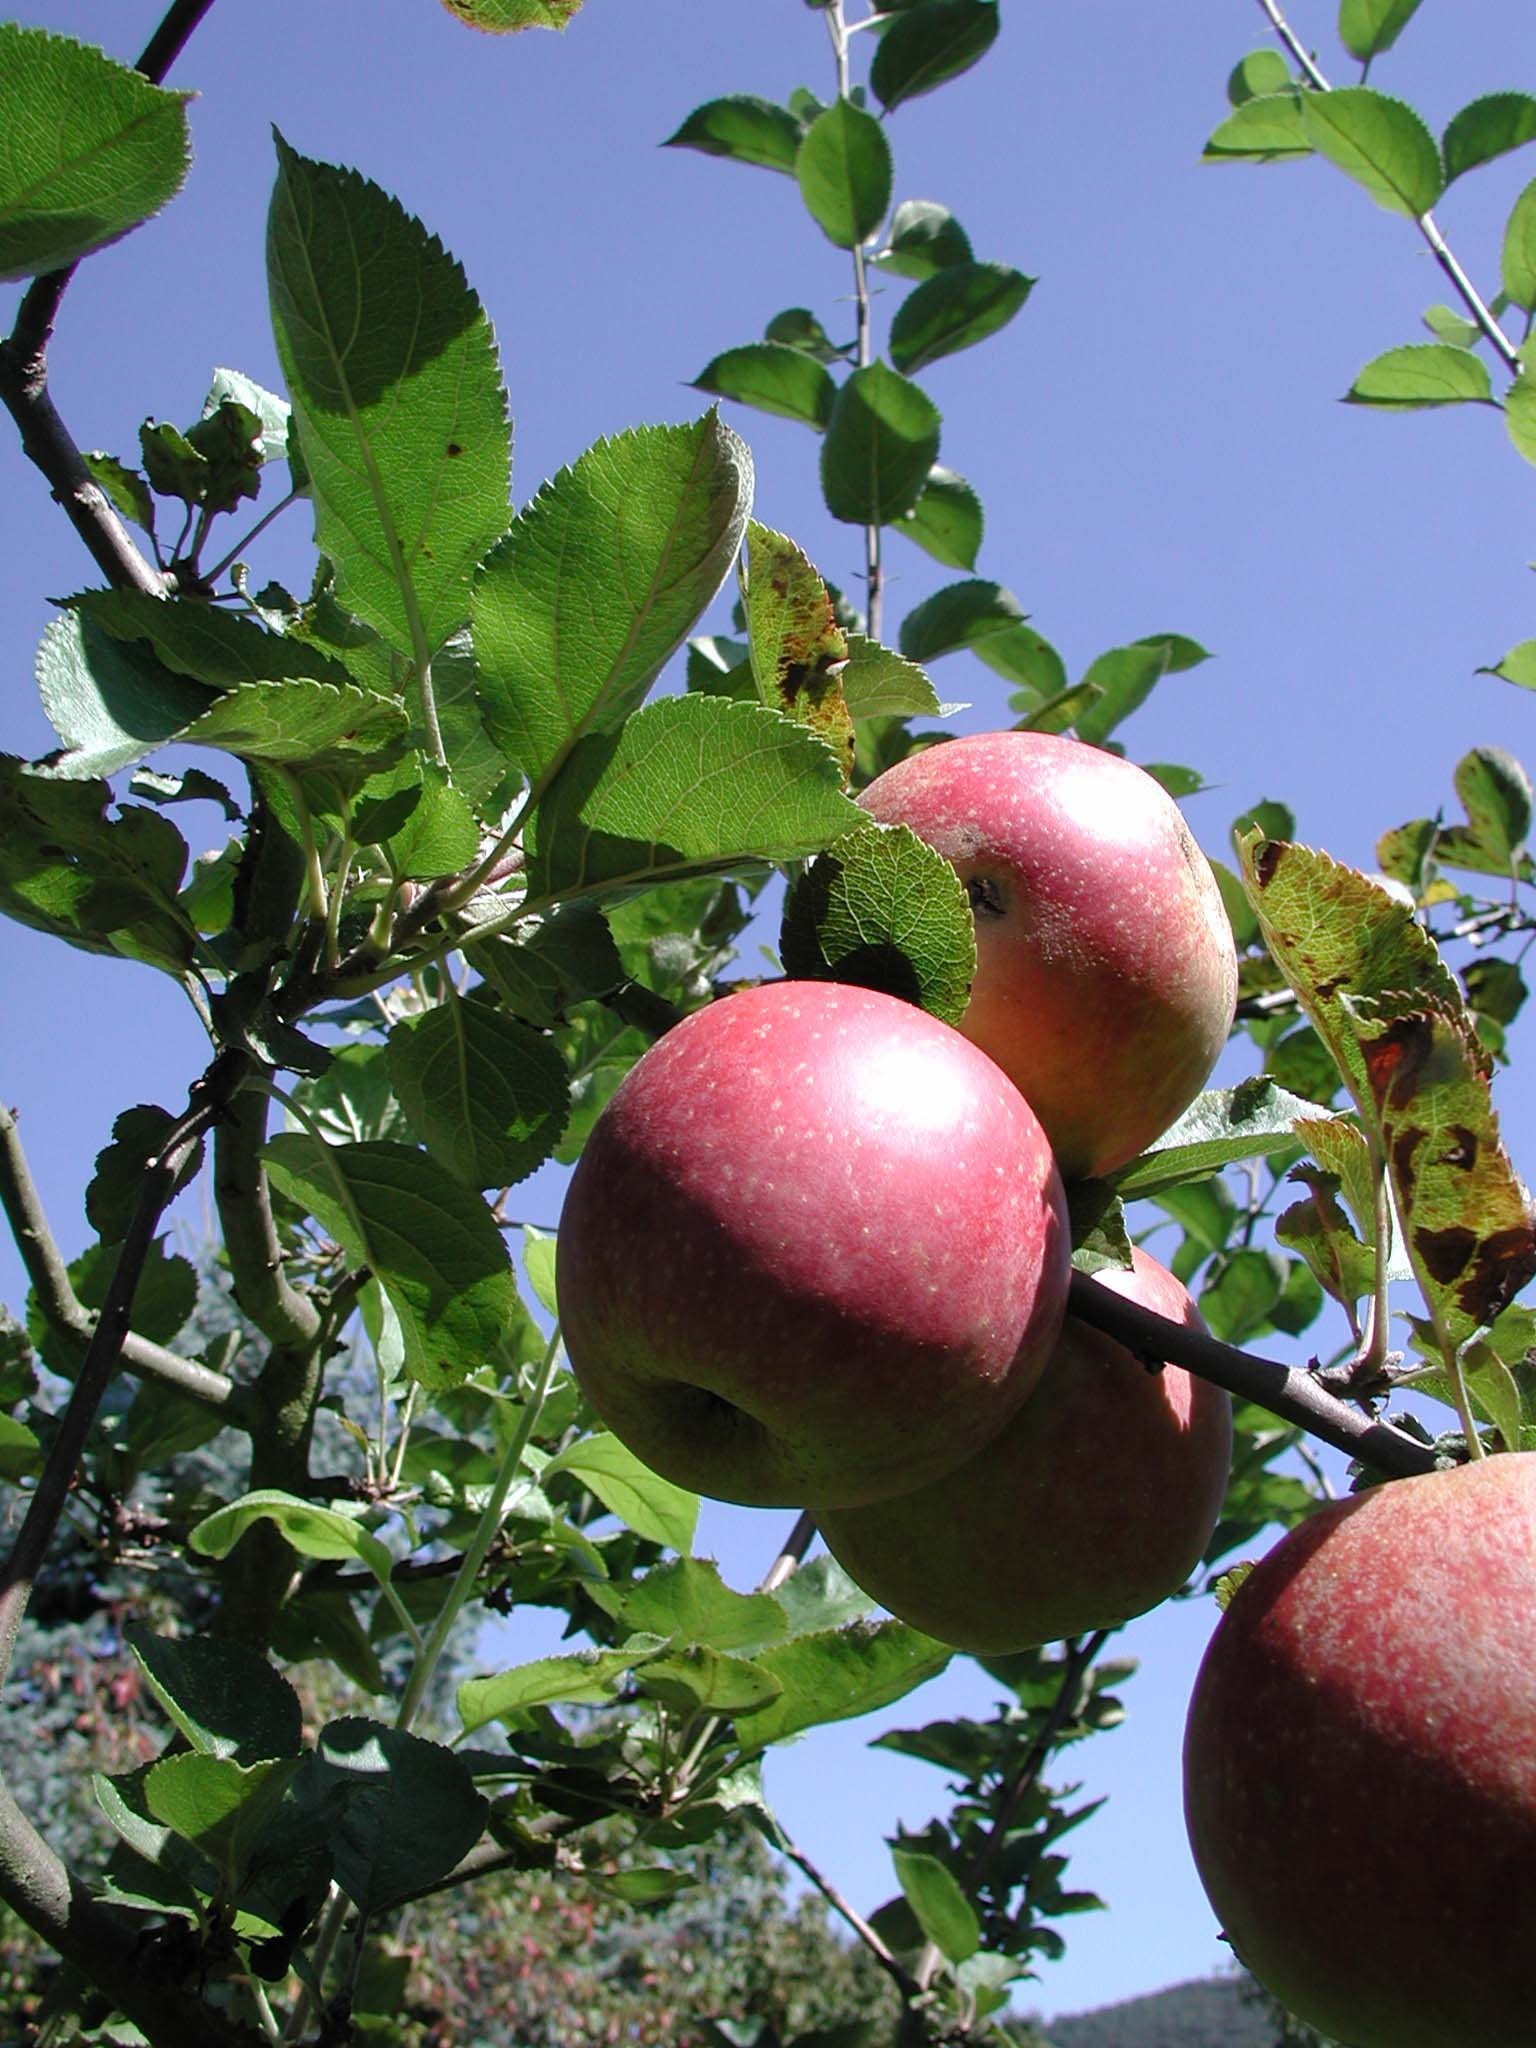
apple, tree, branch, plant, fruit, flower, food, produce, garden, apple tree, flowering plant, rose family, damson, land plant, rose order